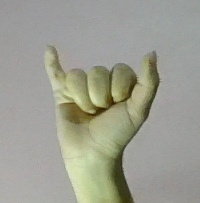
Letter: ya